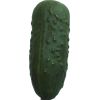
Label: Cucumber 1